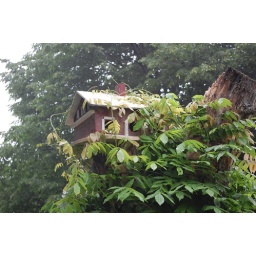
My home in the rain forest